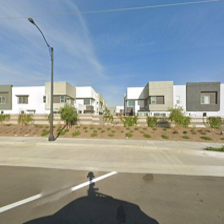
Label: streetView